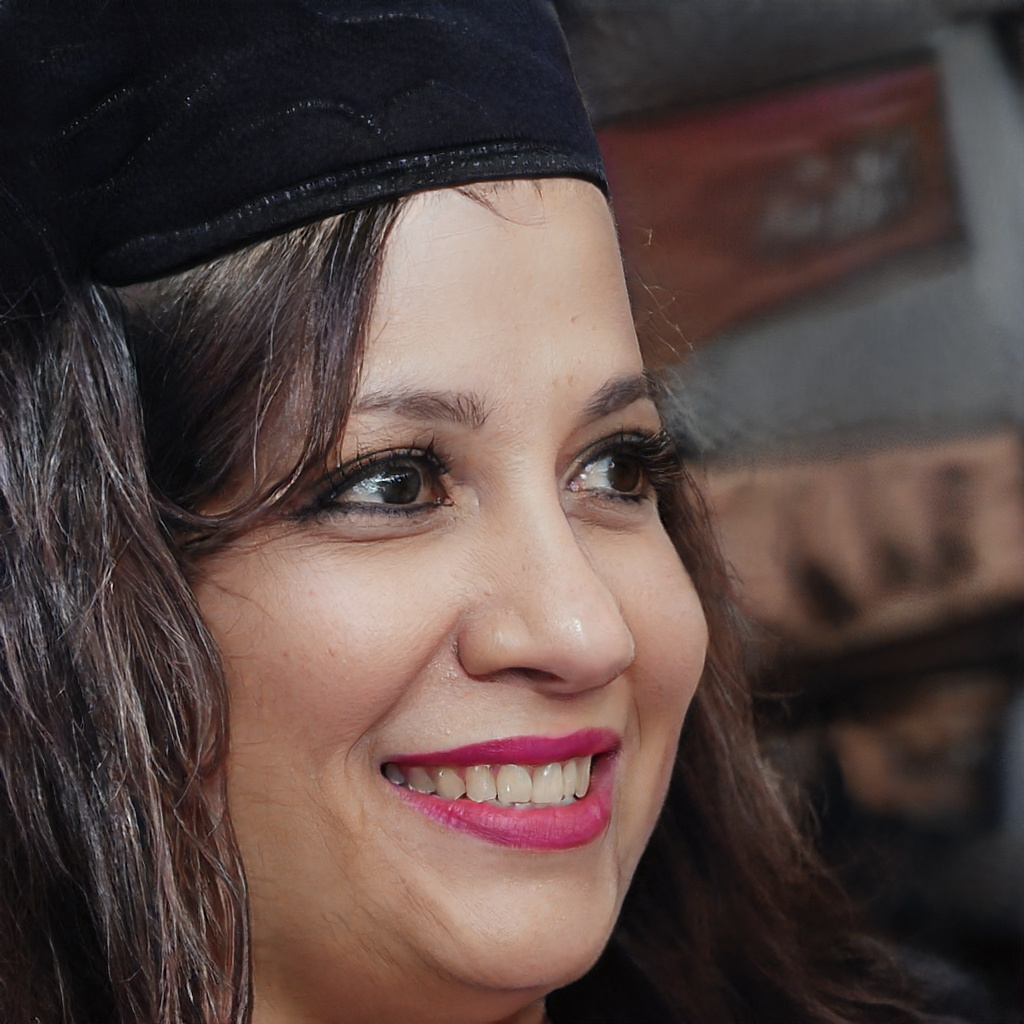
Portrait style: Real Portrait